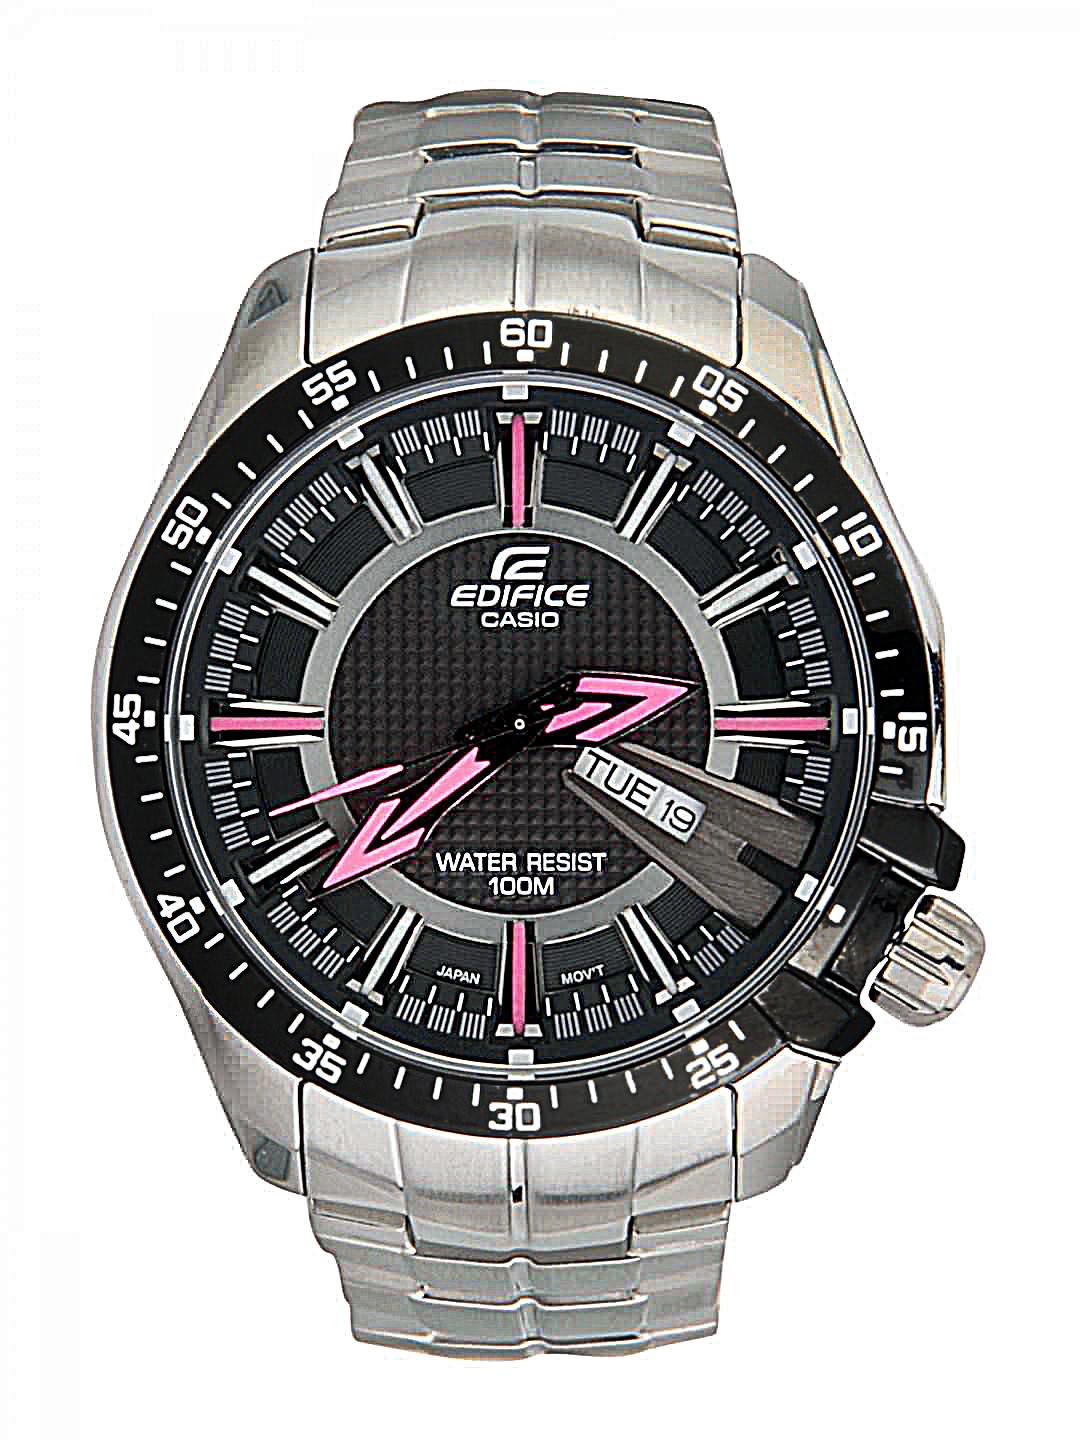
Casio Edifice Men Silver Analogue Watches (ED418) EF-130D-1A4VDF
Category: Accessories / Watches / Watches
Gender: Men
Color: Black
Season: Winter 2016
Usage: Casual